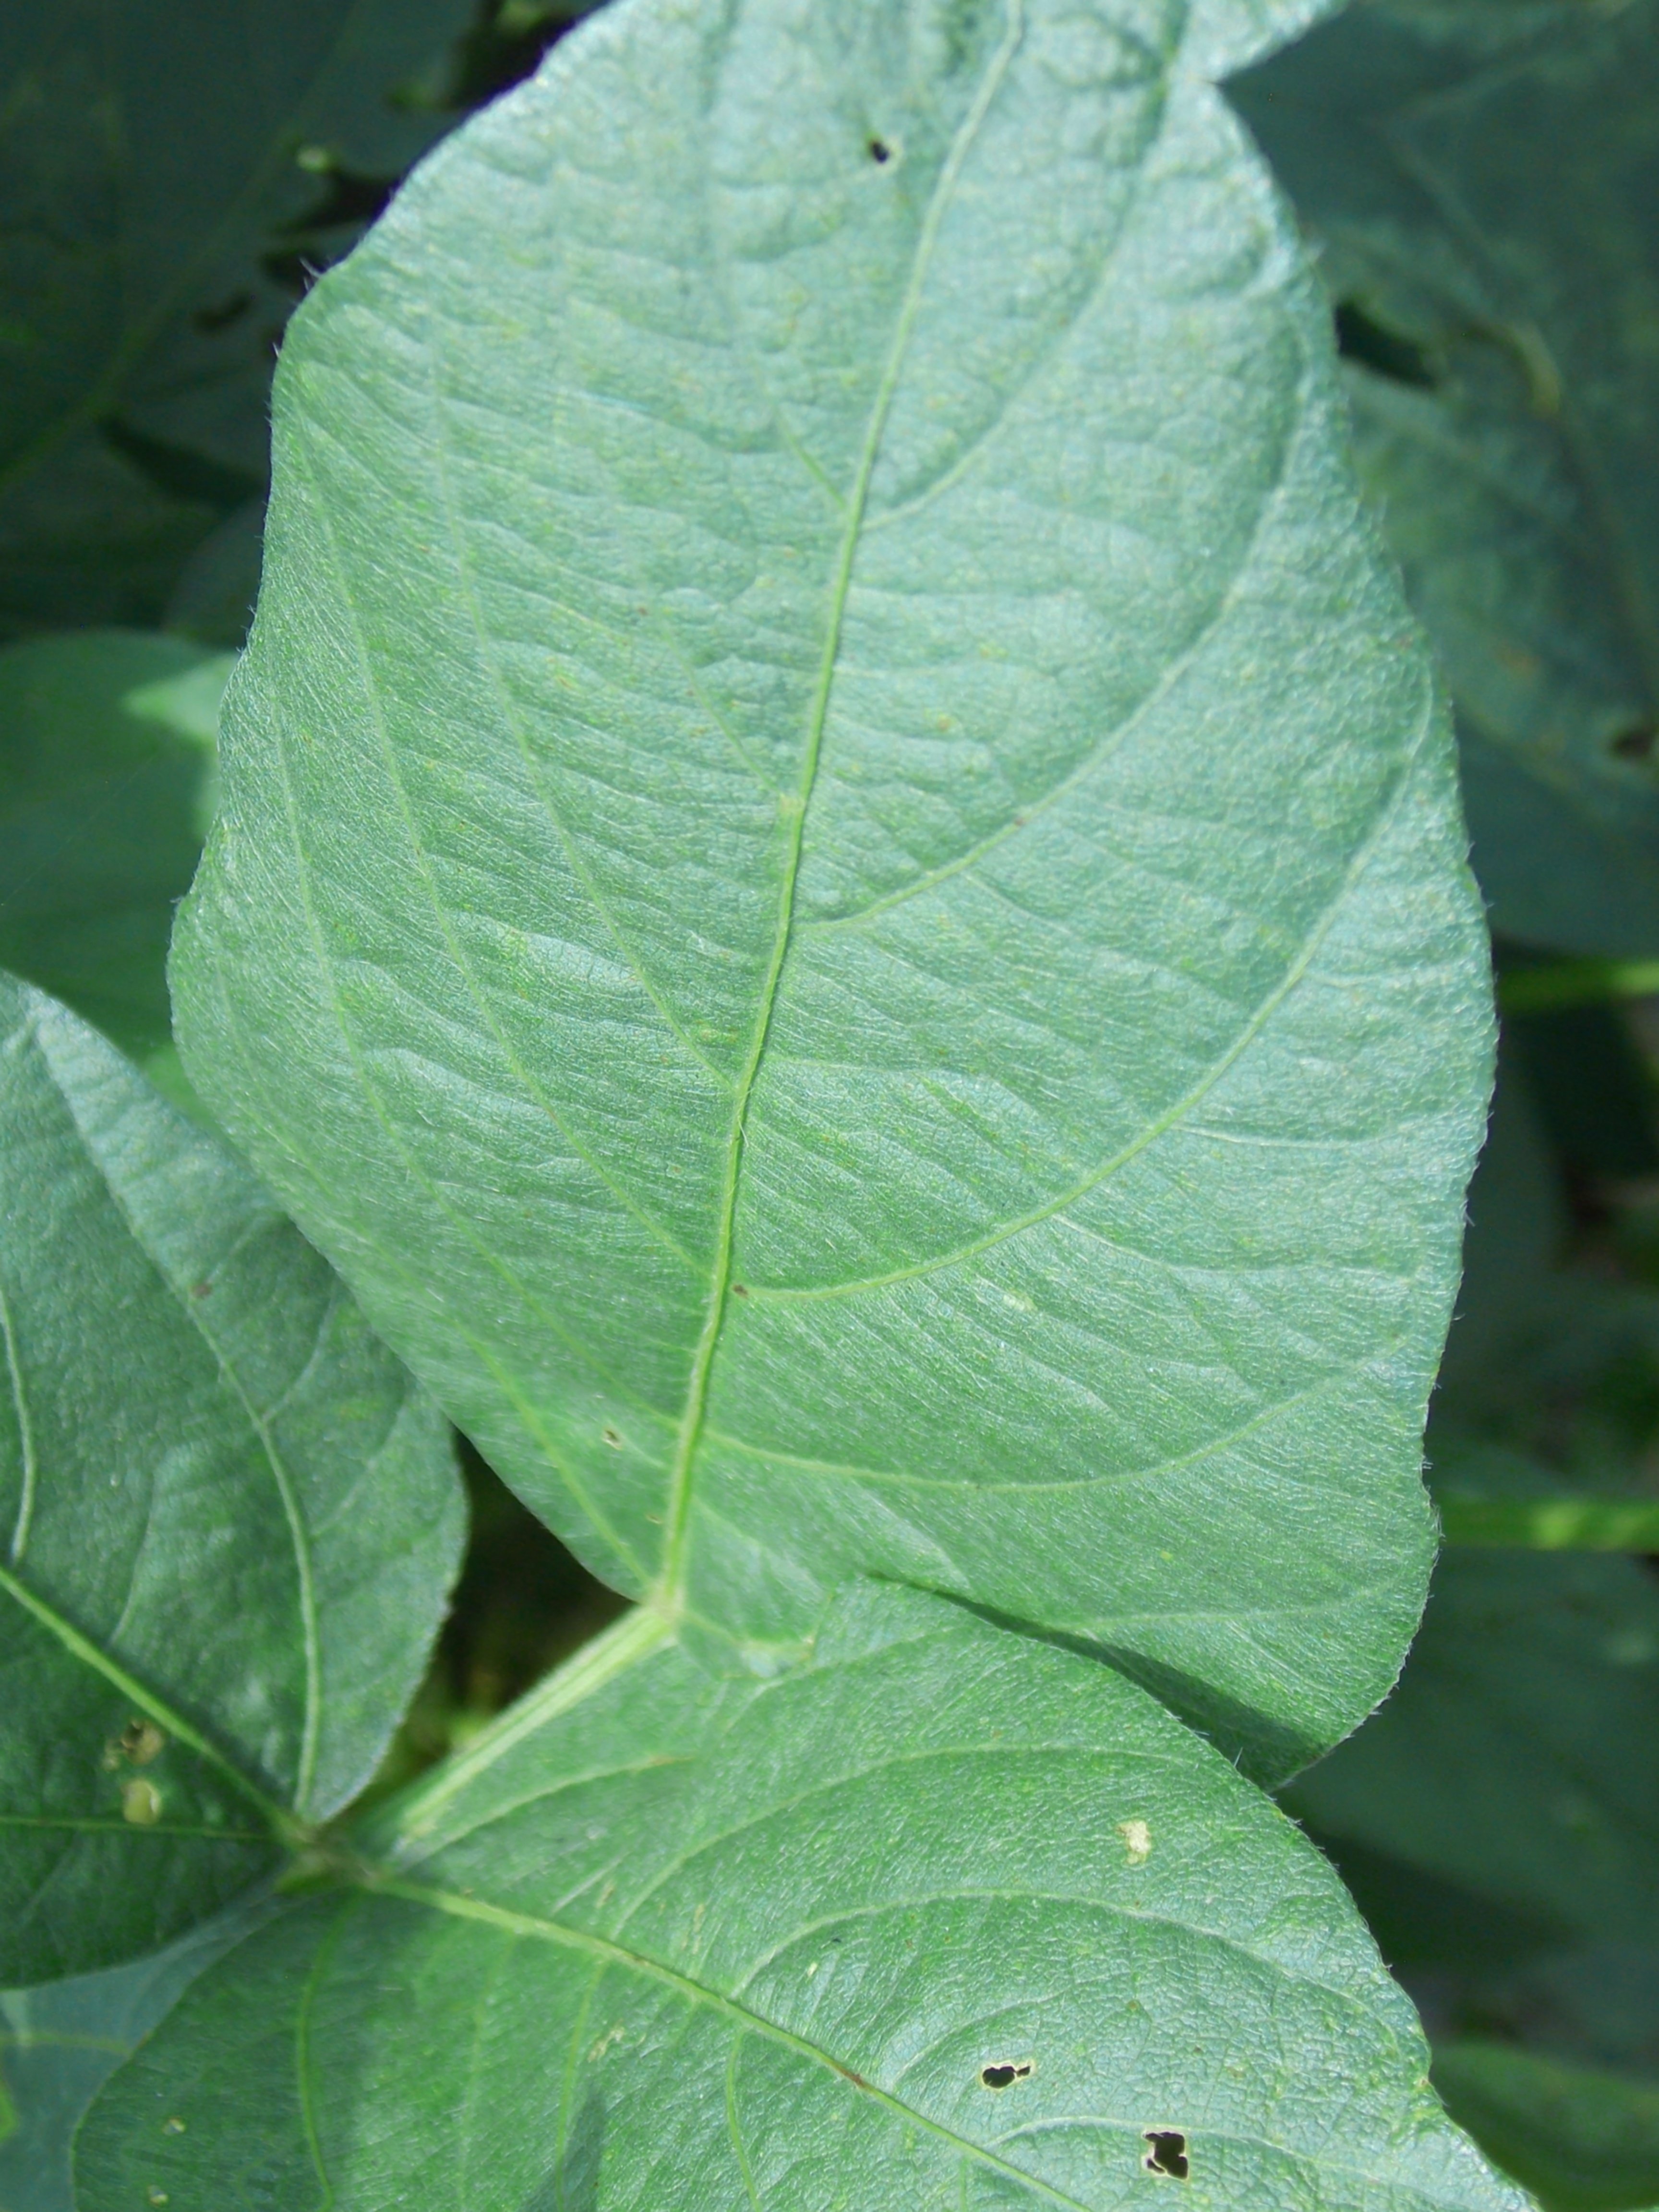
Label: Disease